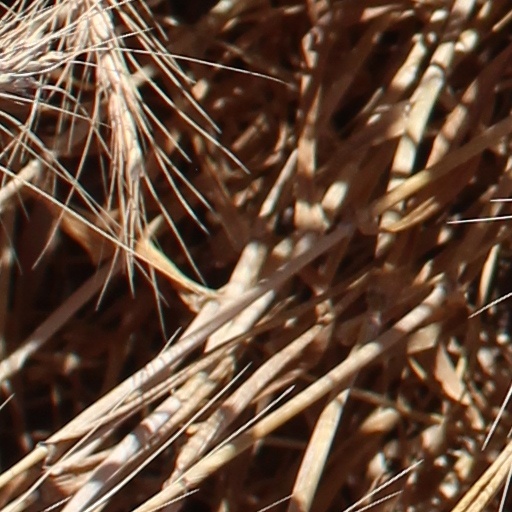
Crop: wheat